Hopland, California

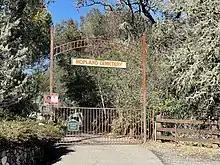
Historic Hopland Cemetery in Hopland

The settlement that became Hopland was originally called "Sanel". Over the years it was centered on either side of the Russian River. Sanel began on the west bank of the river in 1859. In 1874, the town moved to the east bank to be connected to the toll road built to there. When the railroad arrived on the west side of the river, the town moved back to its original site, leaving Old Hopland on the east bank.